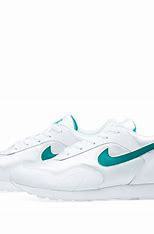
Brand: Nike
Model: Outburst